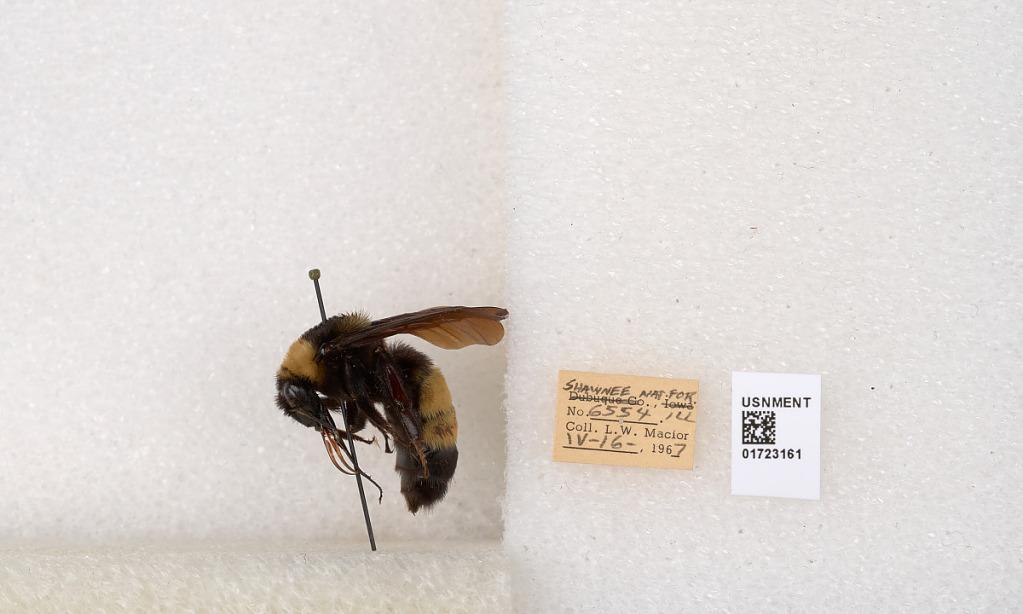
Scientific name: Bombus (Bombus) nevadensis auricormus
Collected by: L. Macior
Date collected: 1967-4-16
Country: United States
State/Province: Illinois
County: Johnson
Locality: Shawnee National Forest
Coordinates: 37.5114, -88.8011